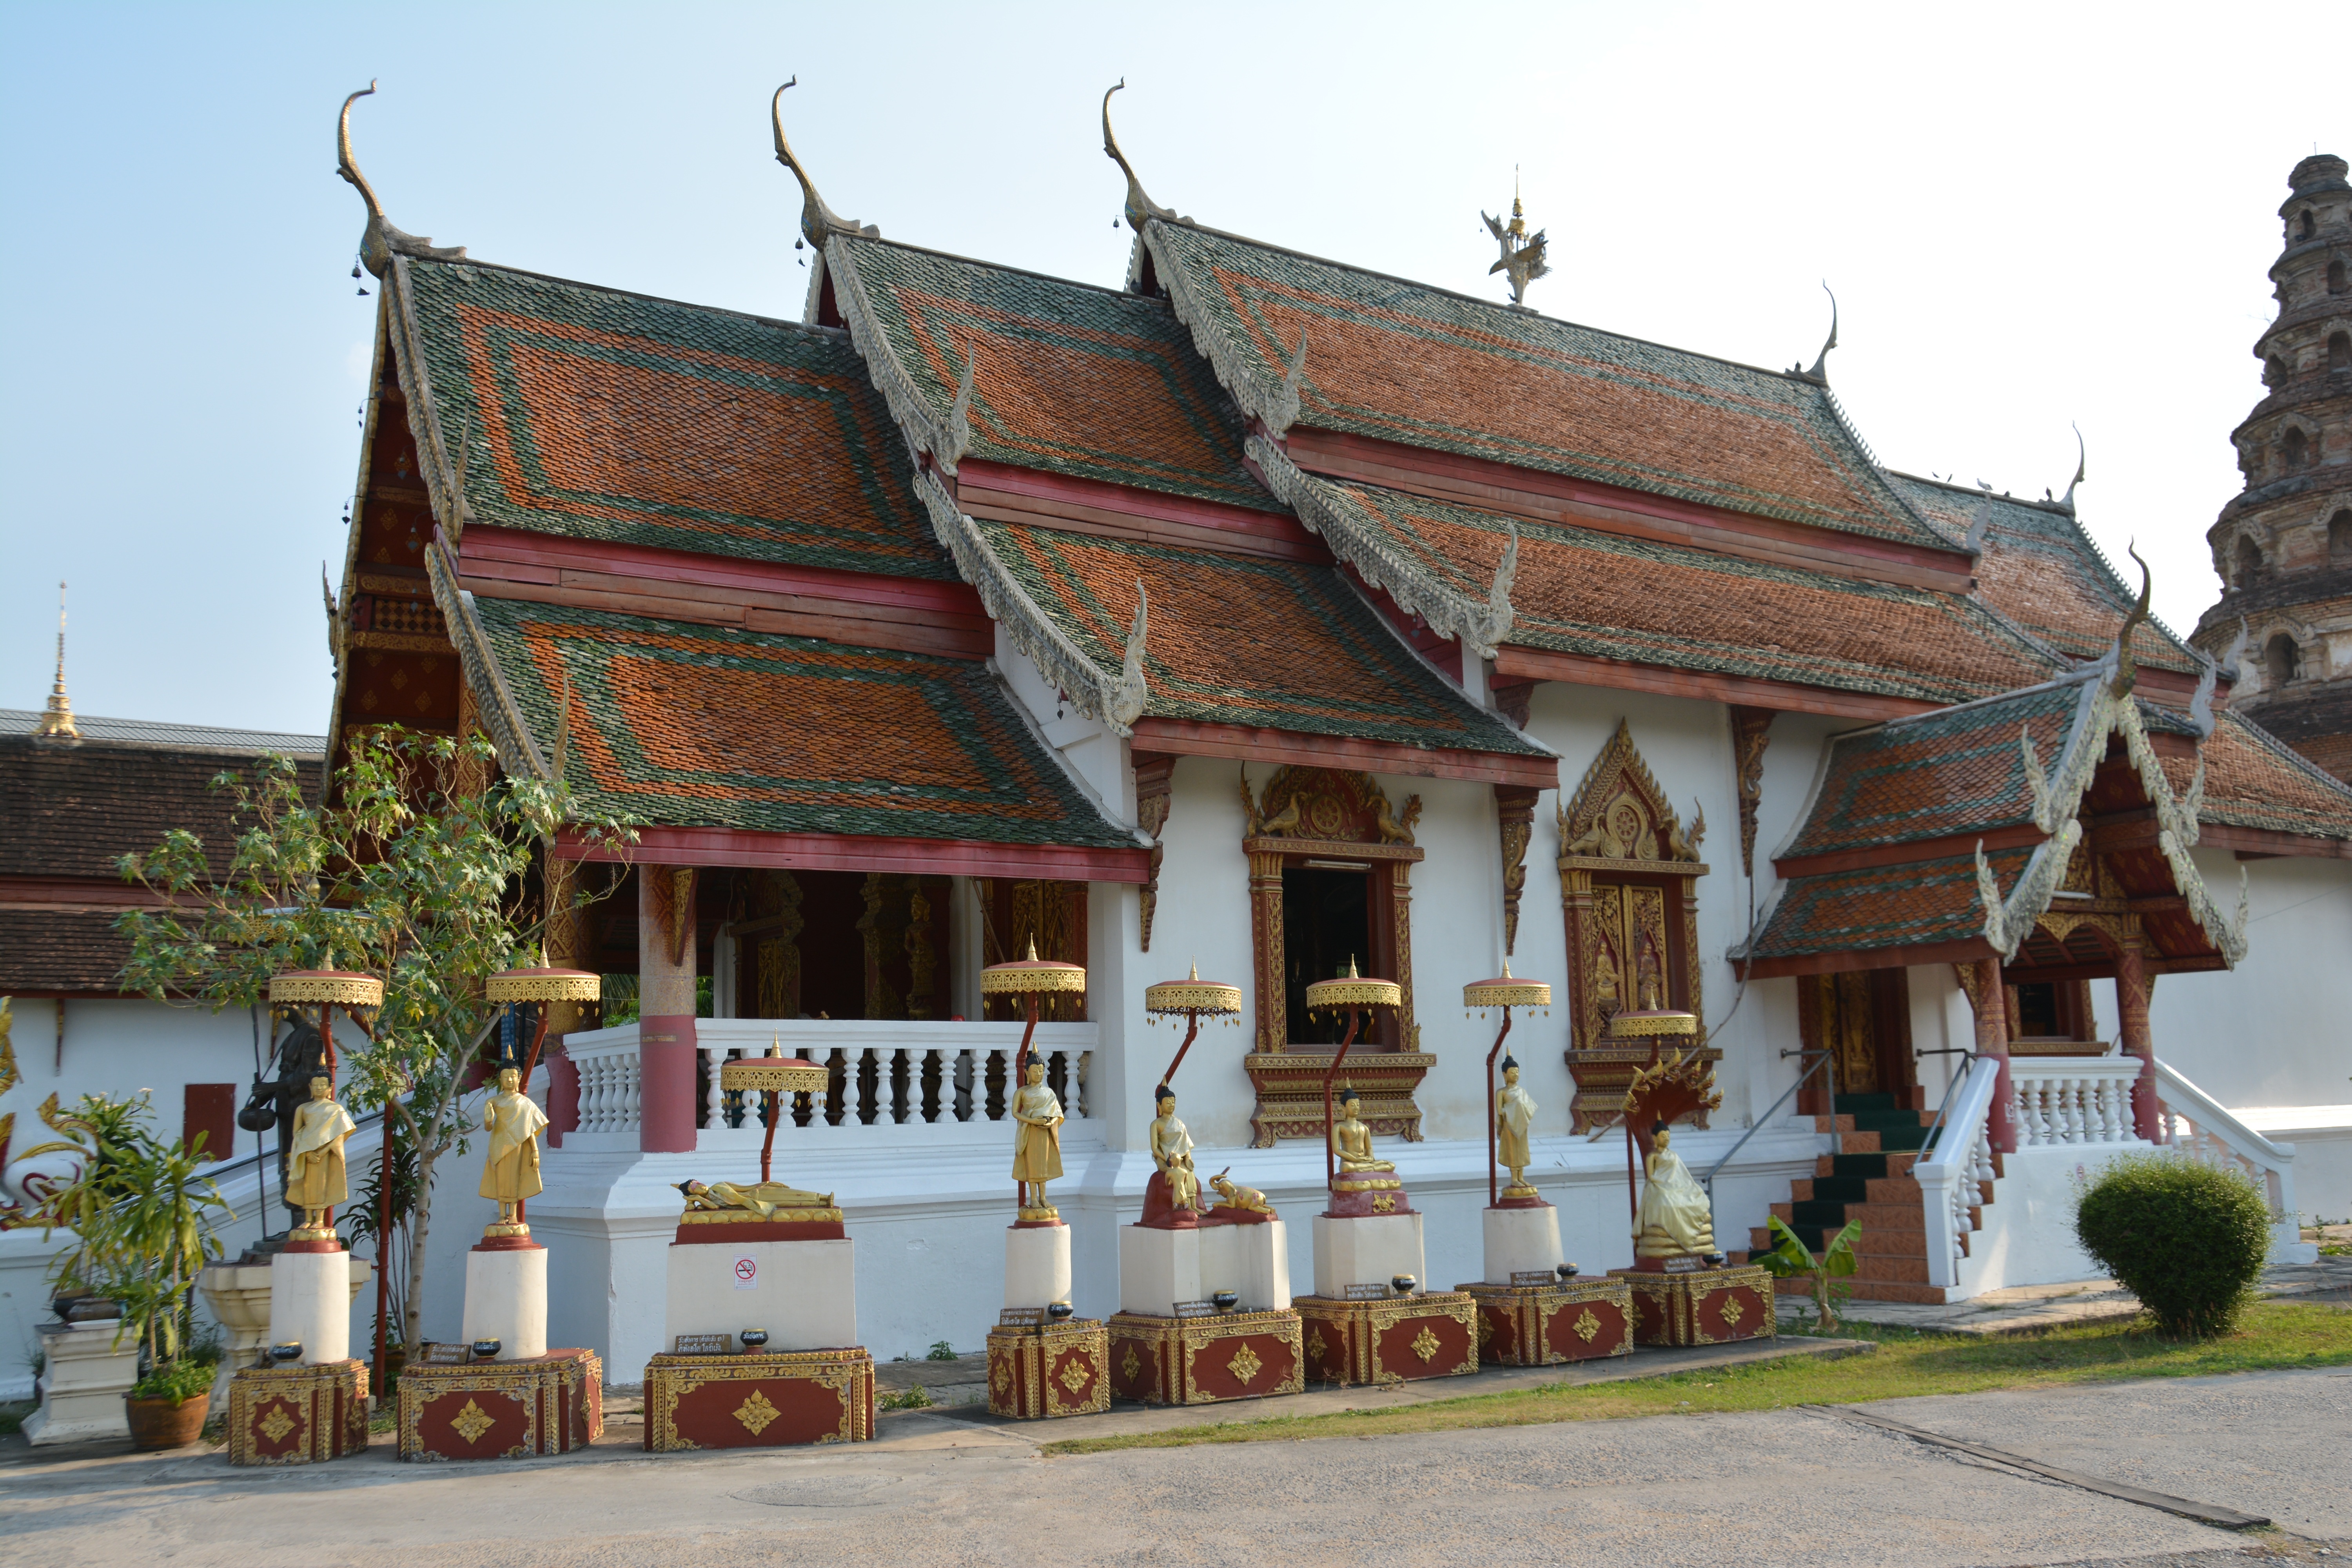
architecture, vintage, building, old, travel, buddhist, buddhism, religion, asia, ancient, landmark, sightseeing, exterior, attraction, historic, tourism, place of worship, thailand, outdoors, religious, temple, monastery, shrine, culture, history, famous, historical, chinese architecture, oriental, traditional, pagoda, wat, spirituality, hindu temple, historic site, shinto shrine